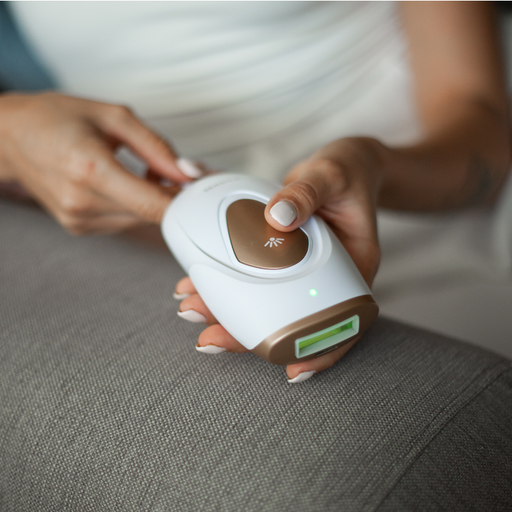
קטגוריה: מתנות בתוספת תשלום
תיאור: מכשיר להסרת שיער SENSICA
תשלום נוסף: 400 ₪
מידע נוסף: מתנה בתוספת תשלום